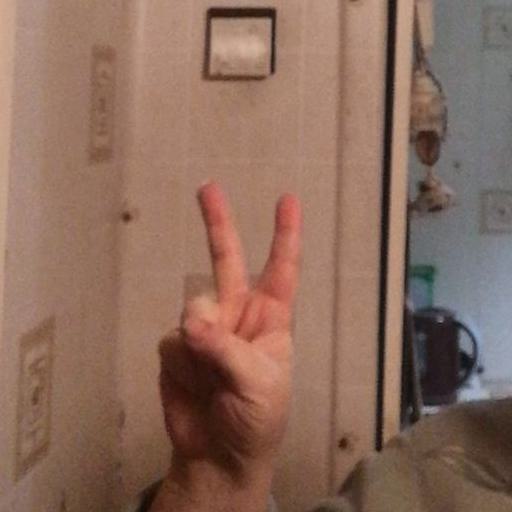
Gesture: peace